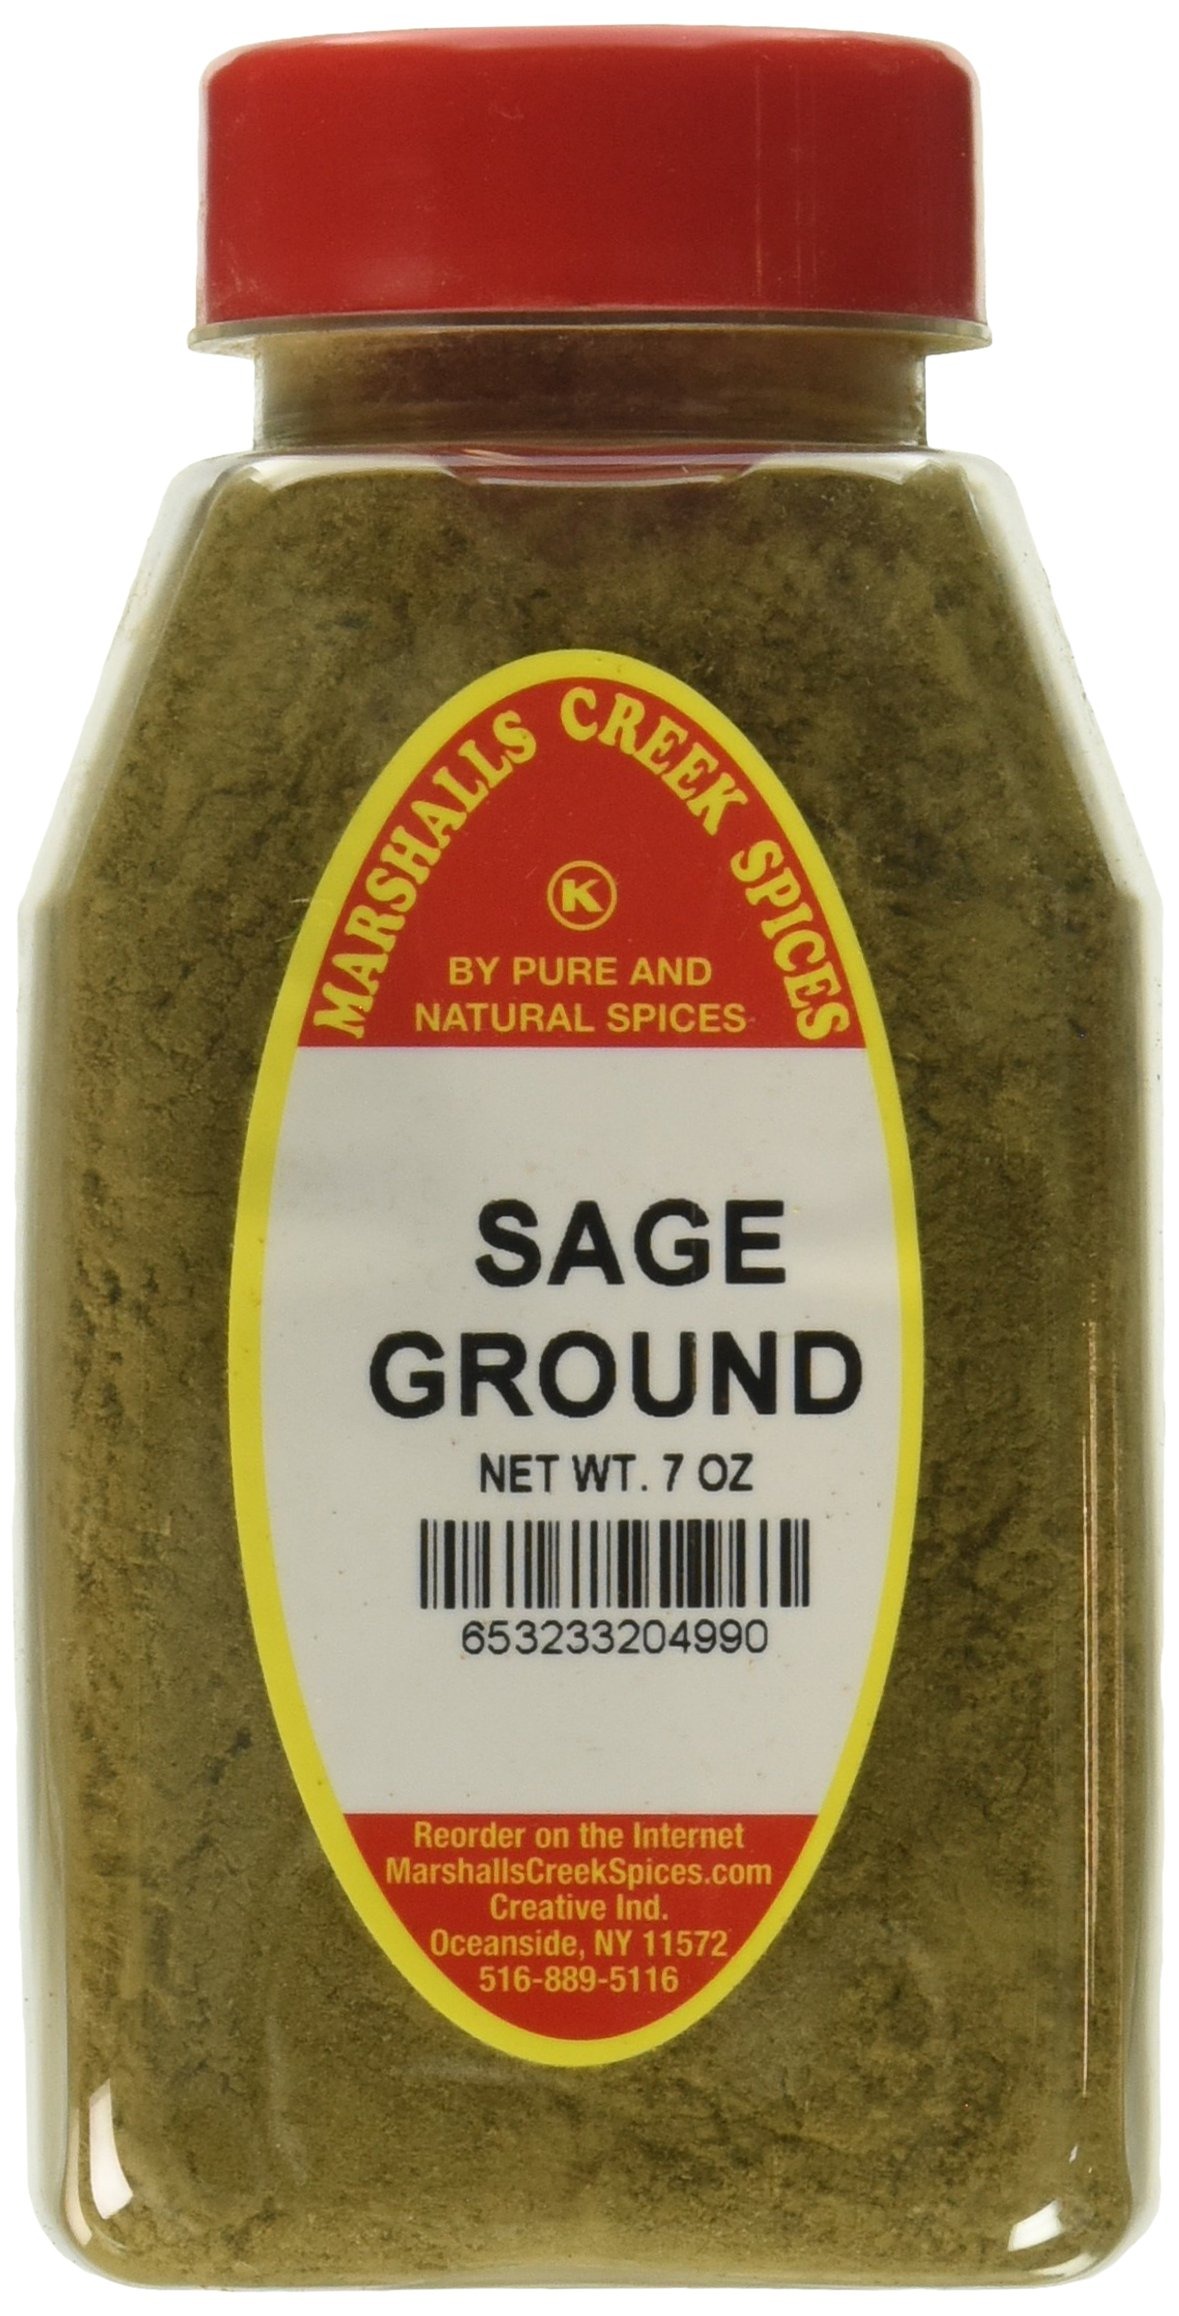
Item Name: Marshalls Creek Kosher Spices SAGE GROUND 7 oz
Bullet Point 1: Marshalls Creek Spices buys in small quantities and packs weekly providing the freshest spices possible. Fresher spices means more flavor and a longer shelf life.
Bullet Point 2: No Fillers
Bullet Point 3: No MSG
Bullet Point 4: All Natural
Value: 7.0
Unit: ounce

Price: 11.98